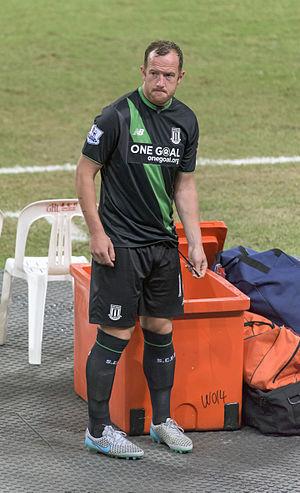
Charlie Adam, né le 10 décembre 1985 à Dundee, est un footballeur international écossais qui évolue au poste de milieu de terrain à Reading.